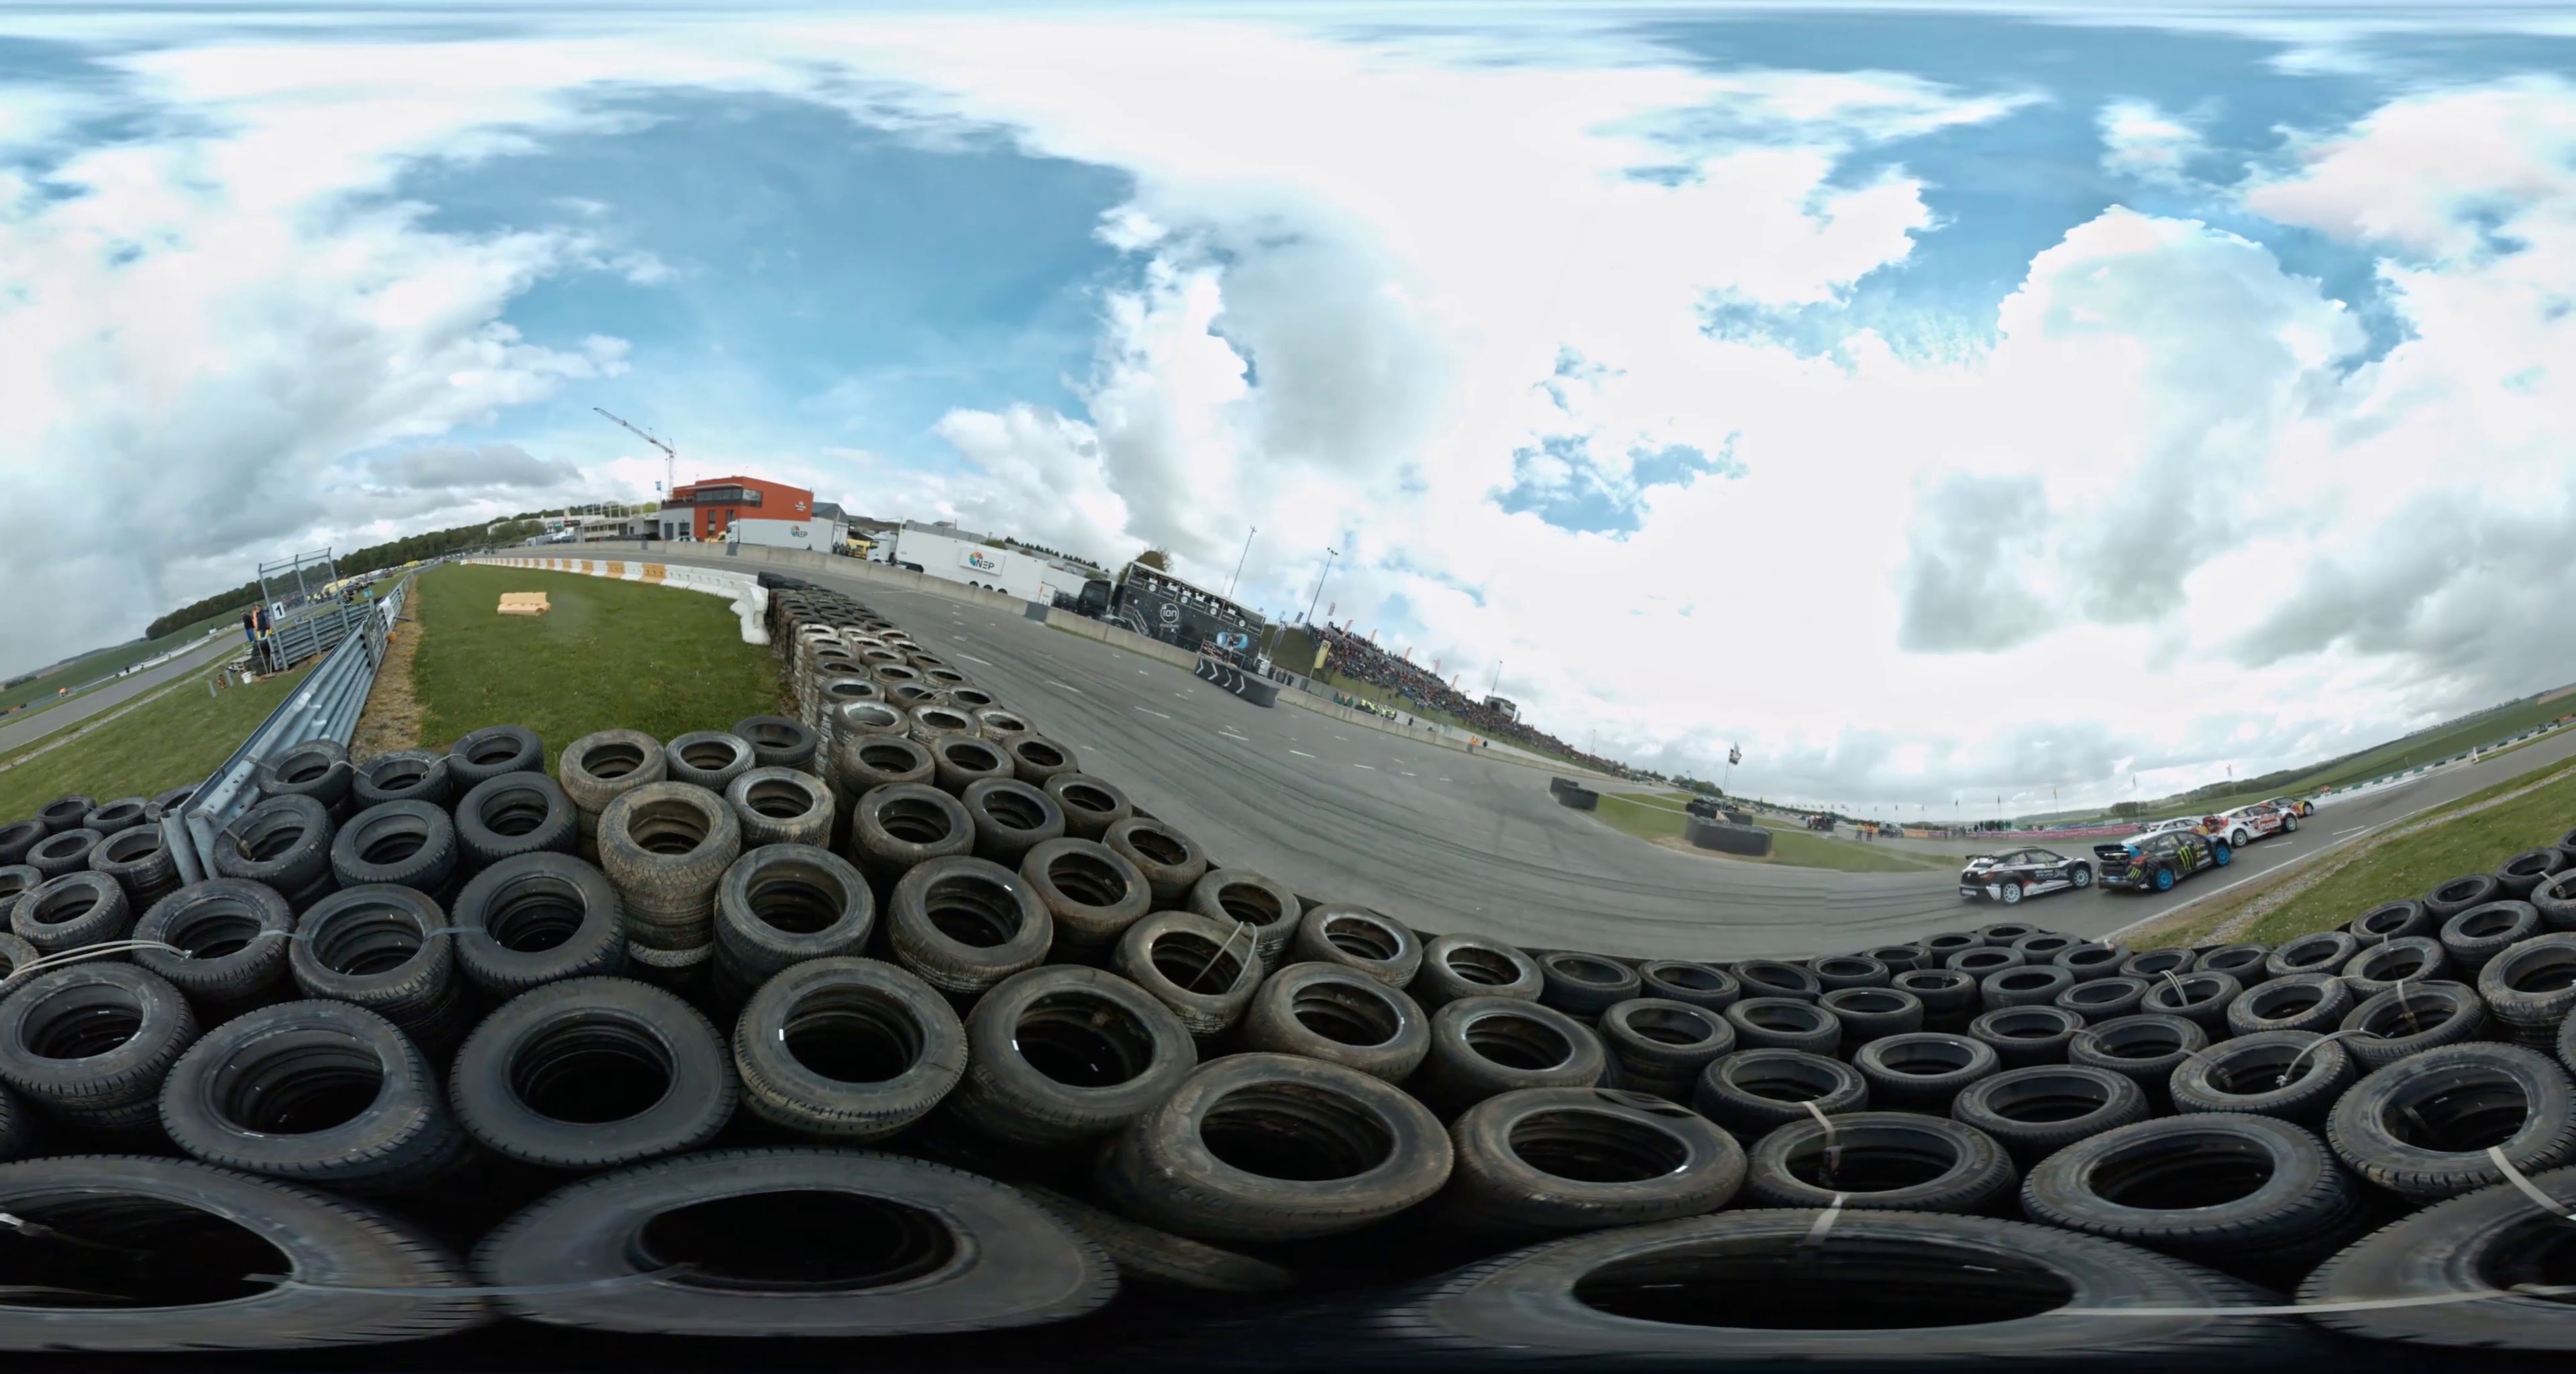
Referred object: the blue-wheel car